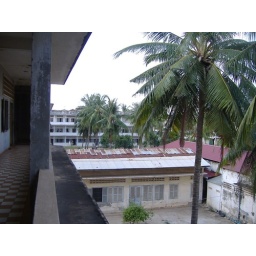
A view from the second floor balcony of one of the buildings at Tuol Sleng in Phnom Penh.